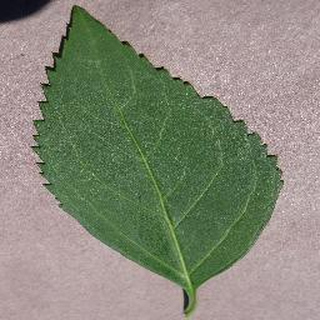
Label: healthy_cherry